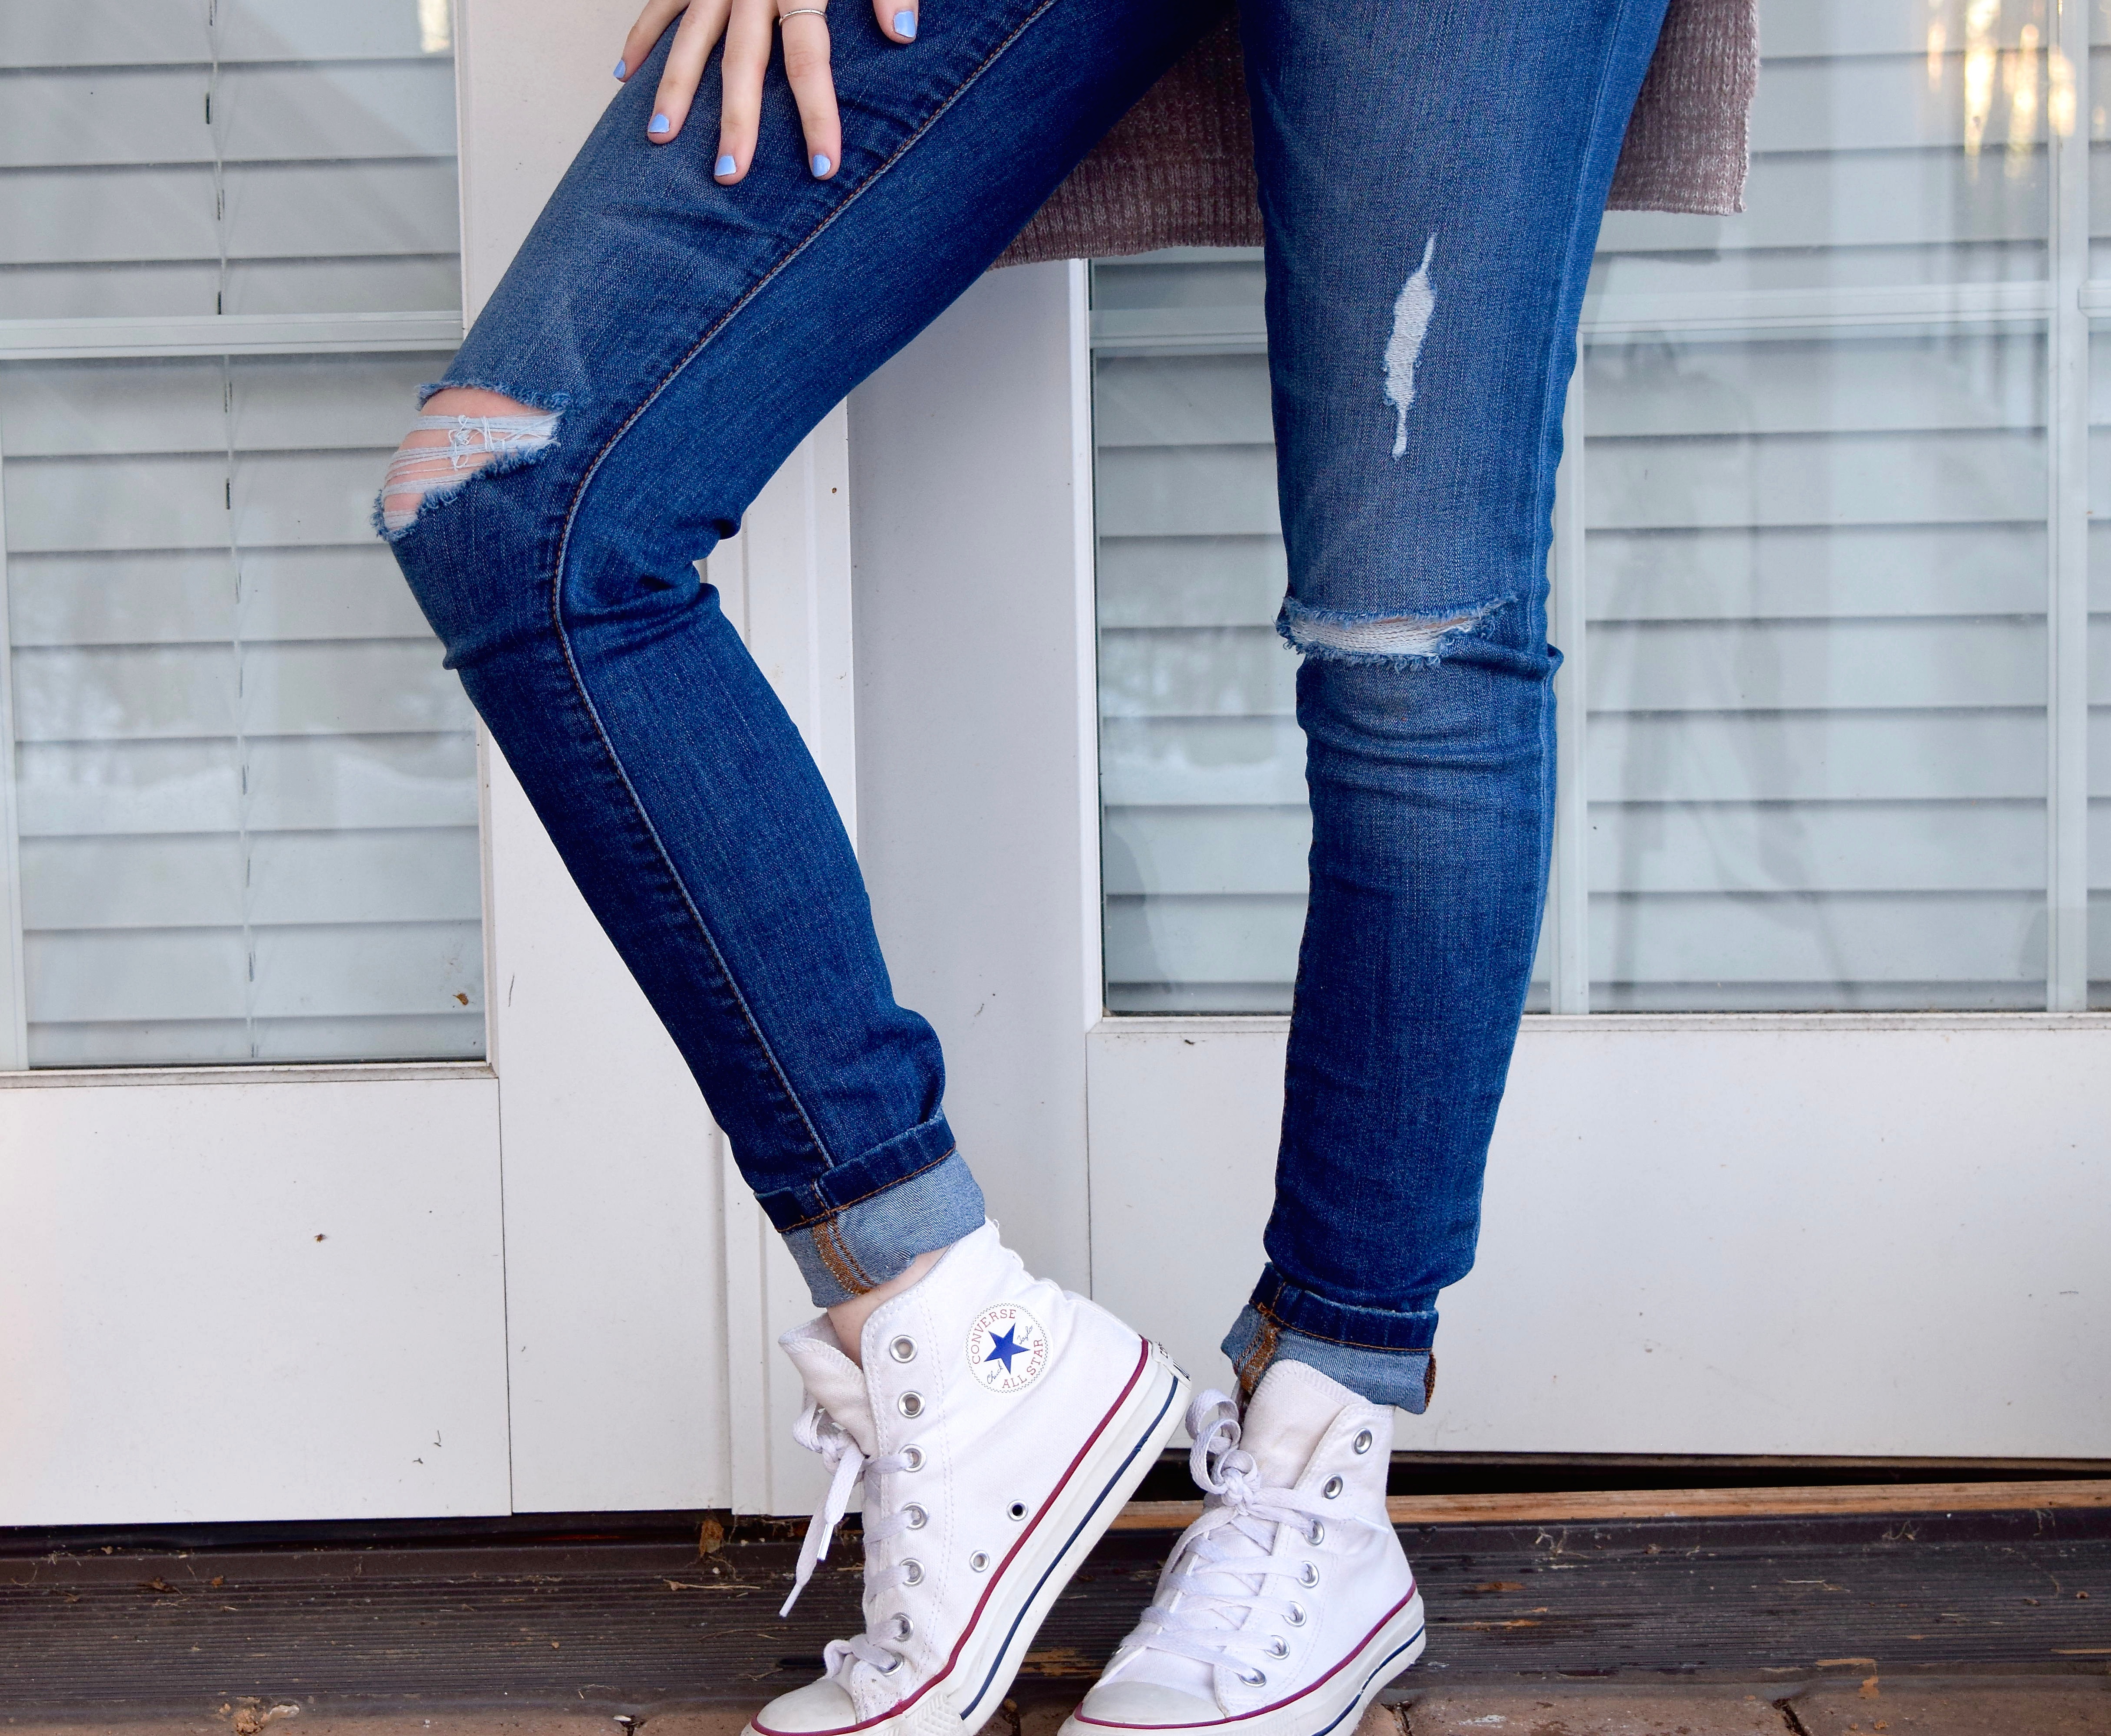
shoe, girl, woman, leg, jeans, spring, color, fashion, blue, clothing, denim, human body, trousers, textile, footwear, abdomen